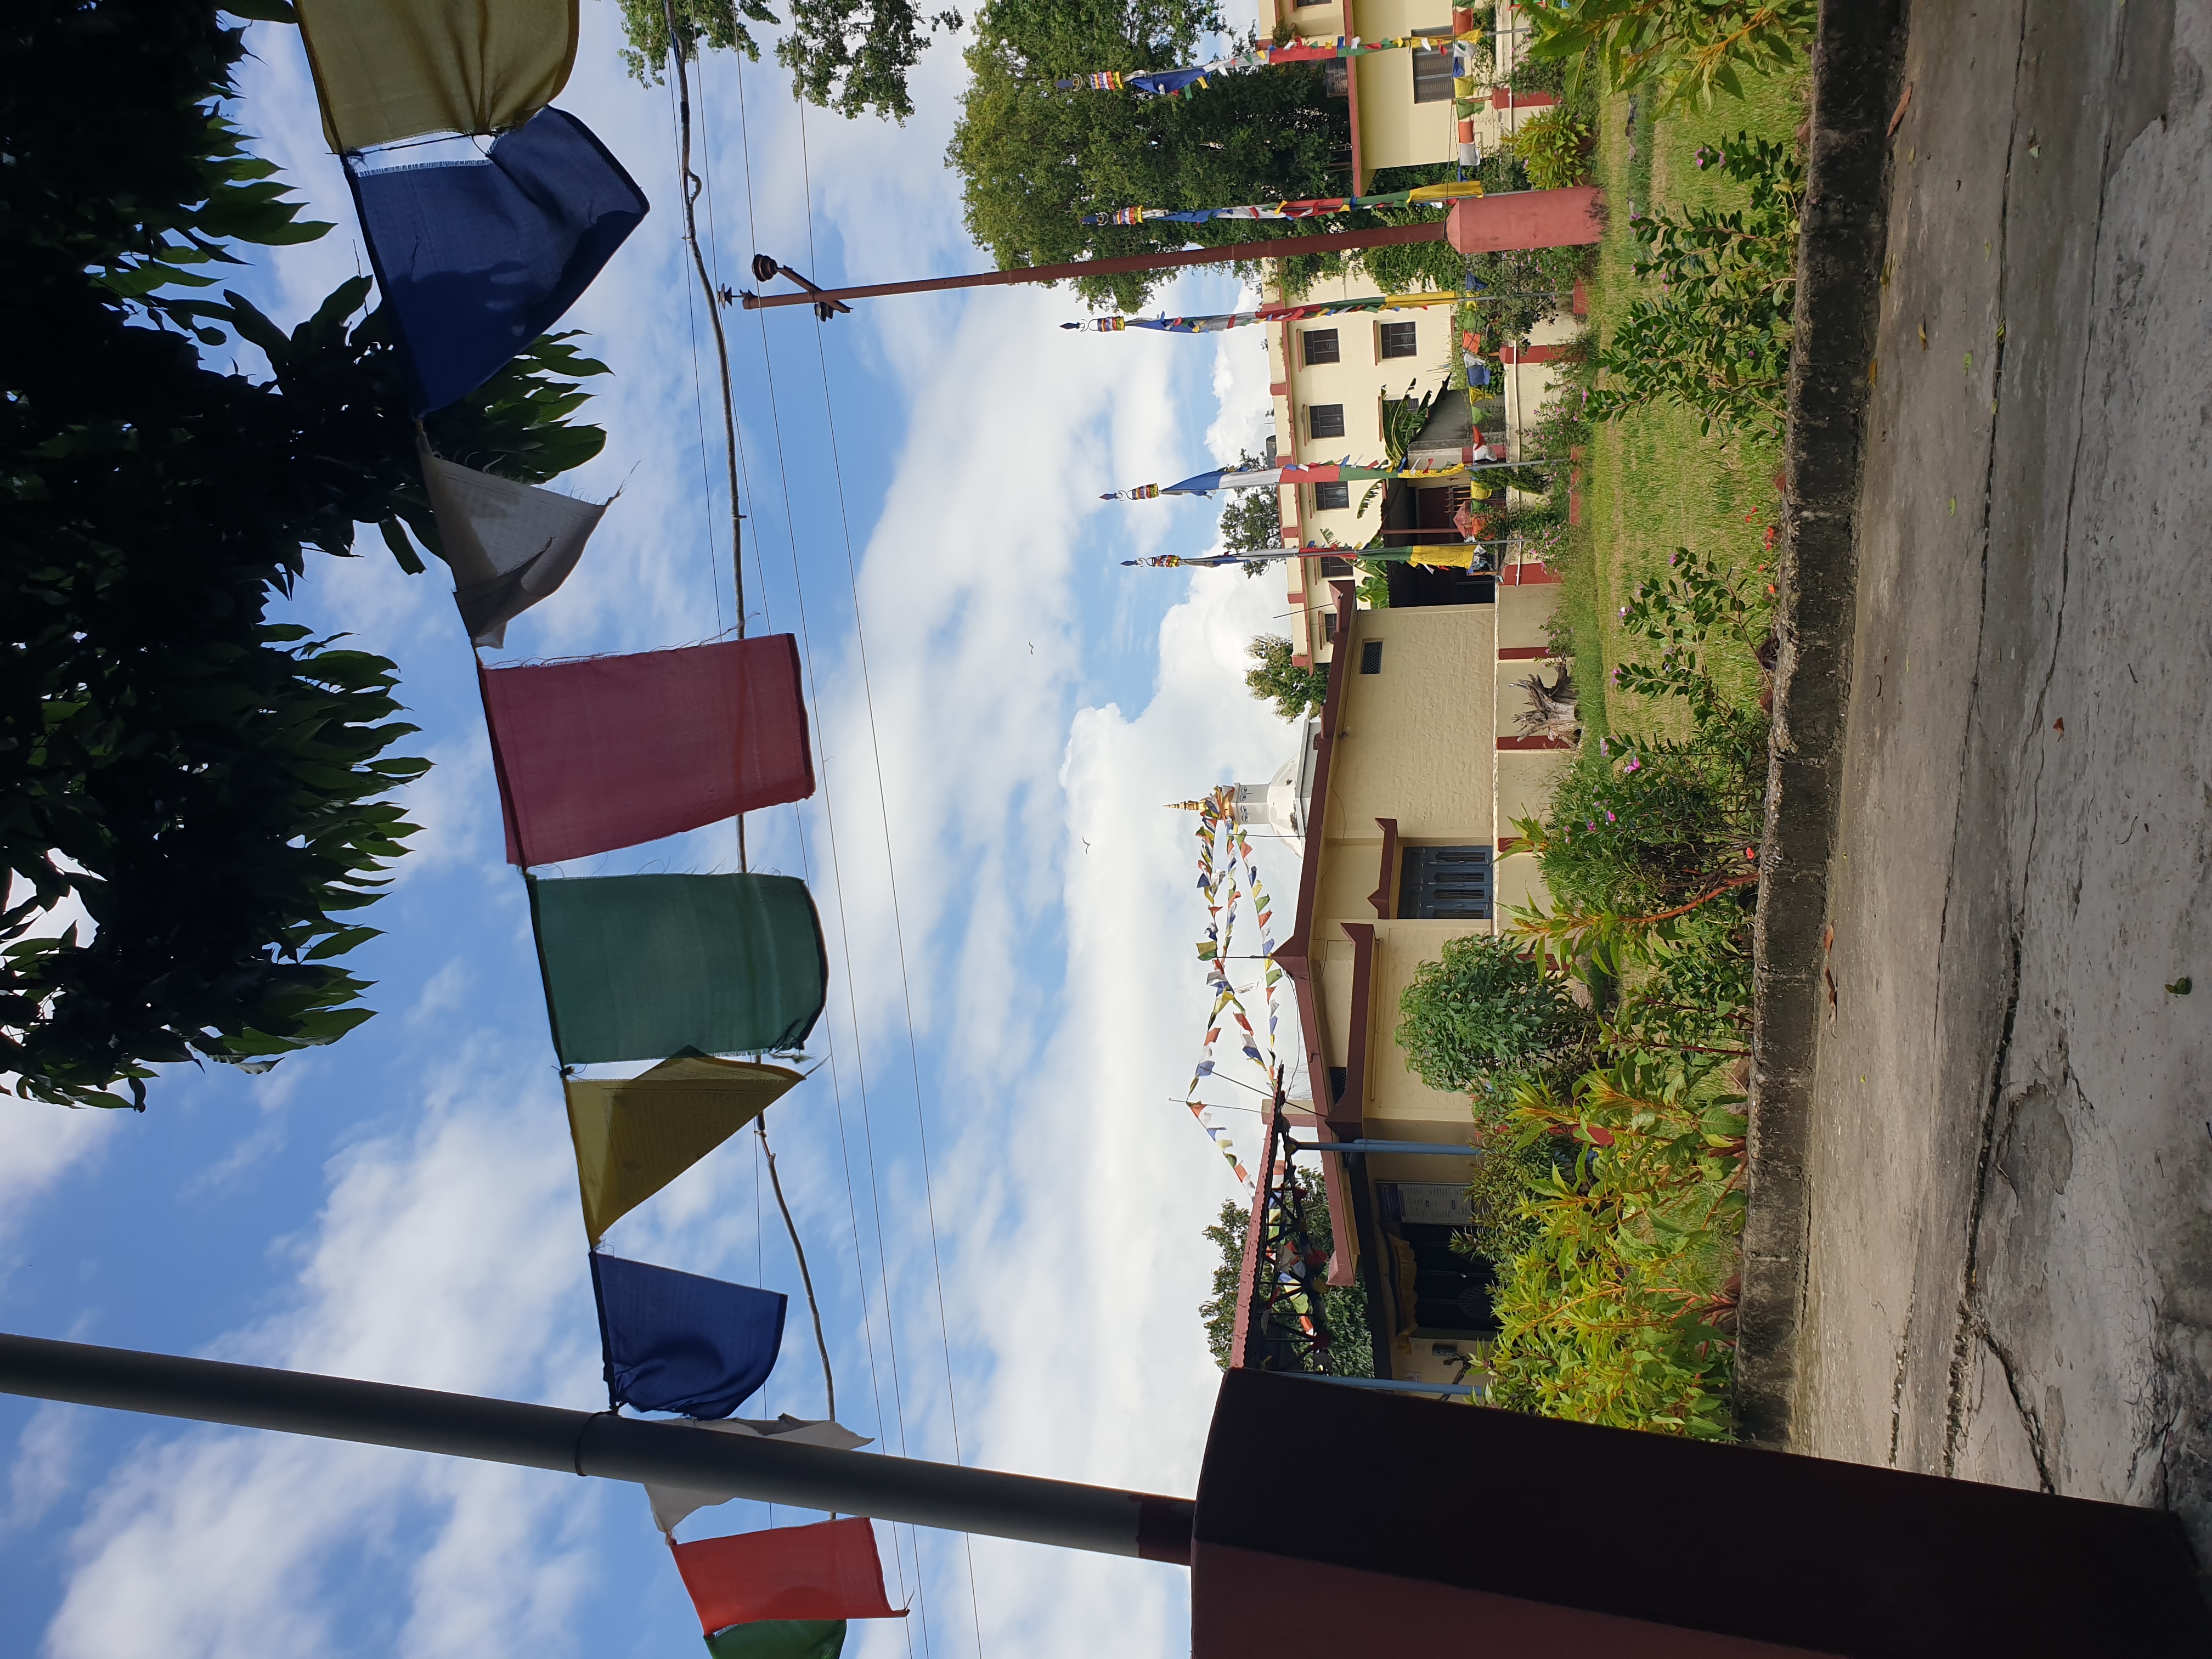
Heritage site: Nyahgayur_Shanti_Buddha_Gumba